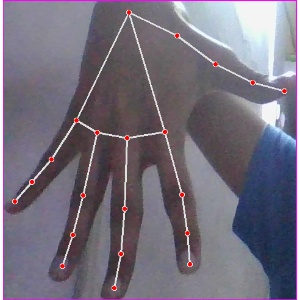
अक्षर: ढ